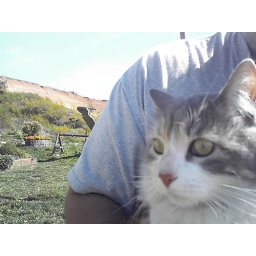
in my house and cats